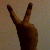
The image shows a hand gesture representing the number 2 in Indian Sign Language.